INXS

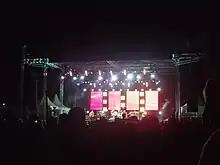
INXS live in Townsville, Australia in 2010

With Fortune as lead singer, INXS released the single "Pretty Vegas" on 4 October 2005. The single reached No. 5 on the iTunes Store ranking of daily most downloaded songs on its first day. It peaked at No. 9 in Australia and No. 37 on the "Billboard" Hot 100, and became a huge radio airplay hit in Fortune's native Canada. On 29 November 2005, "Switch"—the band's first album with Fortune as lead singer—was released in the United States via Epic Records. The band's new line-up started a world tour in support of "Switch" in January 2006. In September 2006, INXS and Epic Records parted ways. The band then performed at the 2006 NRL Grand Final.